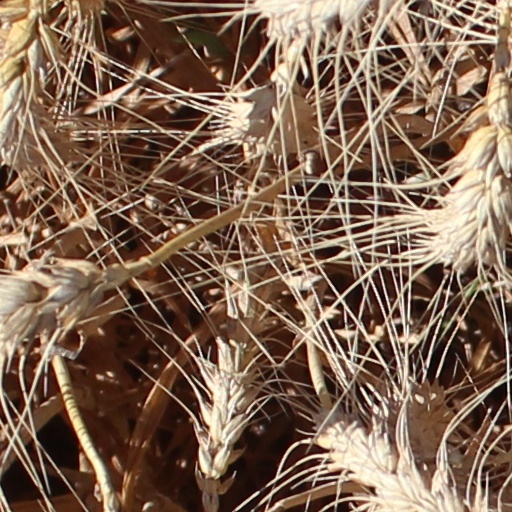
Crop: wheat